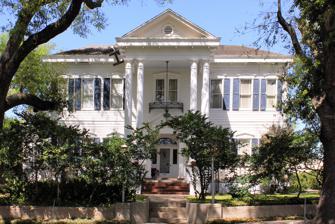
Building: Thomas M. O'Connor House
Country: United States of America
Year built: 1885
Historic house in Texas, United States United States historic place Thomas M. O'Connor House U.S. National Register of Historic Places O'Connor House in 2016 Thomas M. O'Connor House Show map of Texas Thomas M. O'Connor House Show map of the United States Location 303 S. Bridge, Victoria, Texas Coordinates 28°47′50″N 97°0′29″W / 28.79722°N 97.00806°W / 28.79722; -97.00806 Area less than one acre Built 1885 ( 1885 ) Architectural style Italianate , Classical Revival MPS Victoria MRA NRHP reference No. 86002587 Added to NRHP December 9, 1986 The Thomas M. O'Connor House on S. Bridge in Victoria, Texas , United States was built in 1885.  It was listed on the National Register of Historic Places in 1986.  The listing included two contributing buildings . It was built with Italianate style and was remodelled in Classical Revival in the early 20th century.  It has a two-story pedimented portico with paired two-story columns on masonry piers. The house was home of Thomas M. O'Connor , a banker who accumulated ranch holdings of over 500,000 acres (200,000 ha) in years following the American Civil War .  In 1983 the house still belonged to the prominent O'Connor family. It was listed on the NRHP as part of a study which listed numerous historic resources in the Victoria area. See also National Register of Historic Places portal Texas portal National Register of Historic Places listings in Victoria County, Texas References